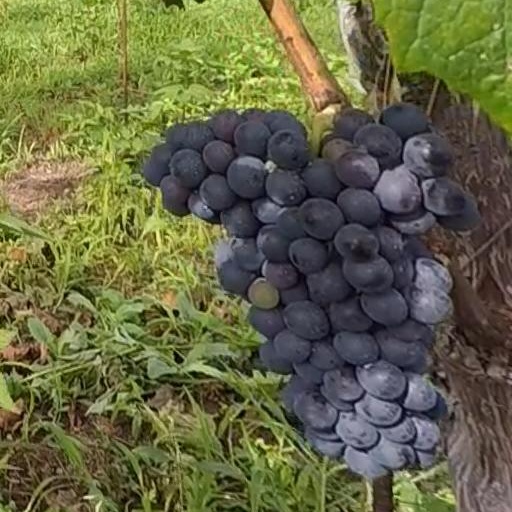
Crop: grape